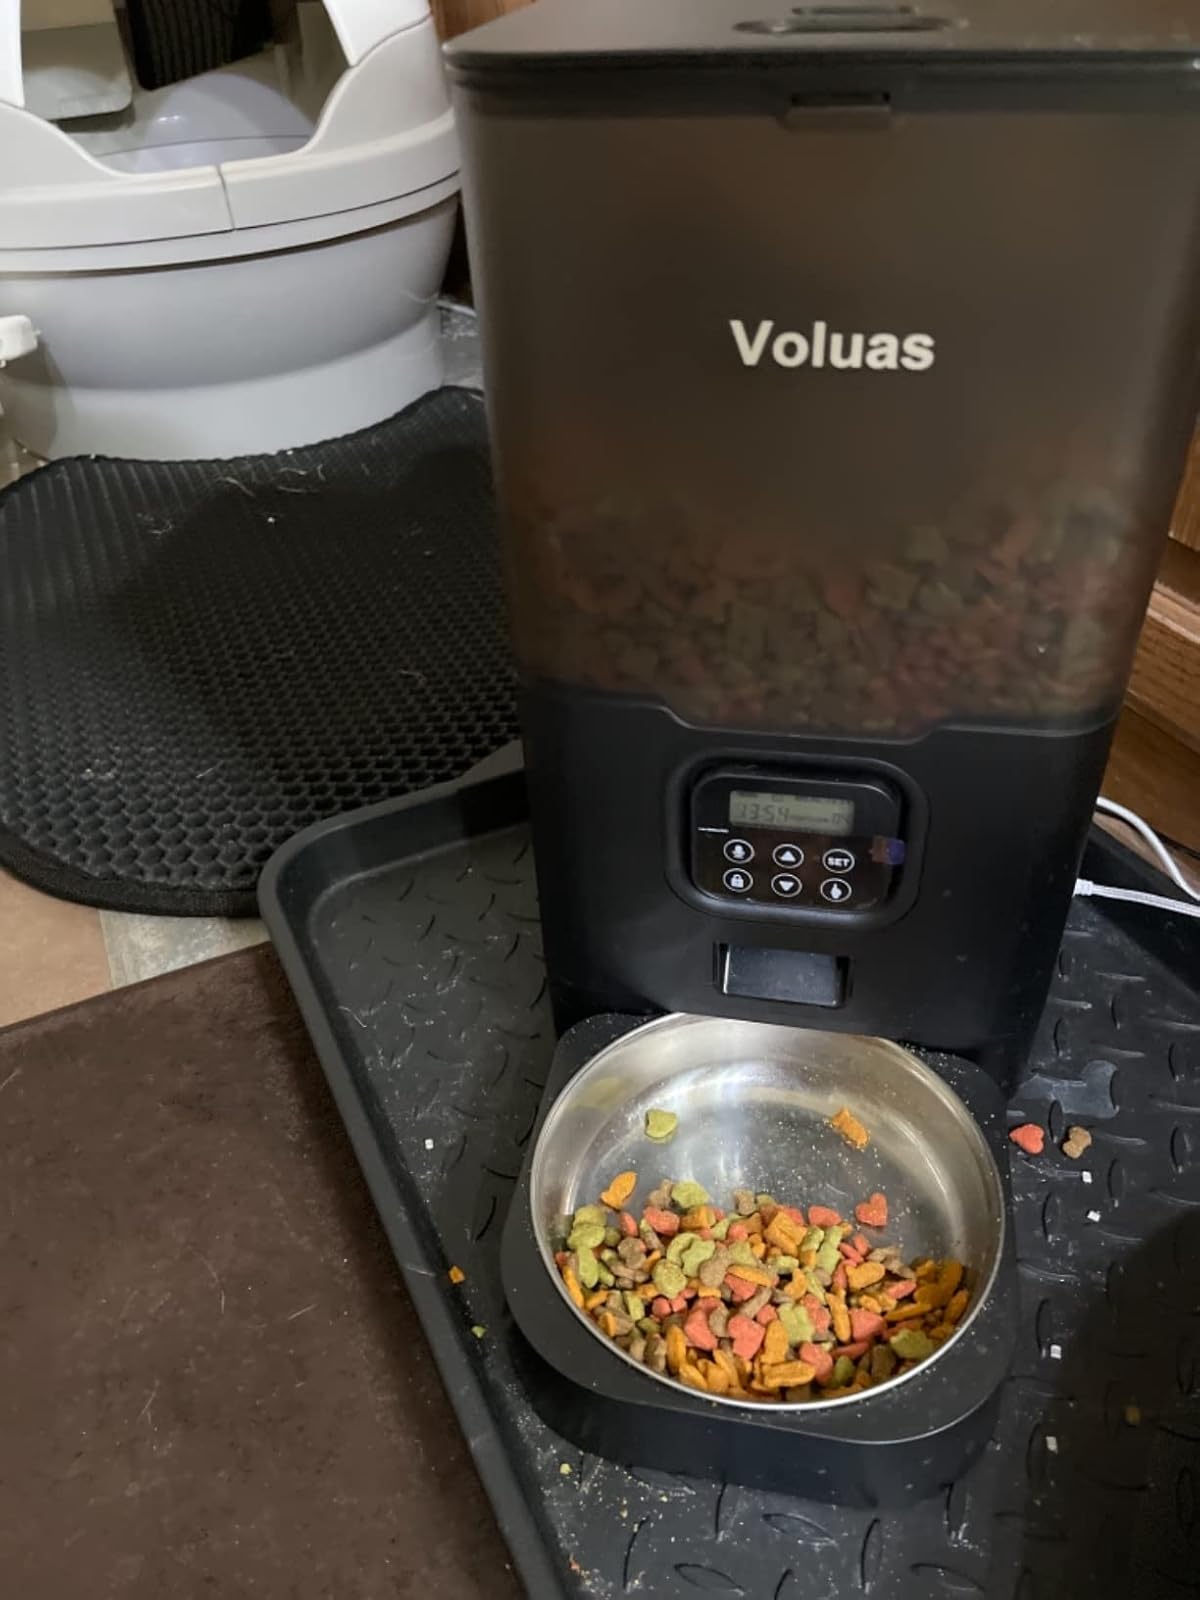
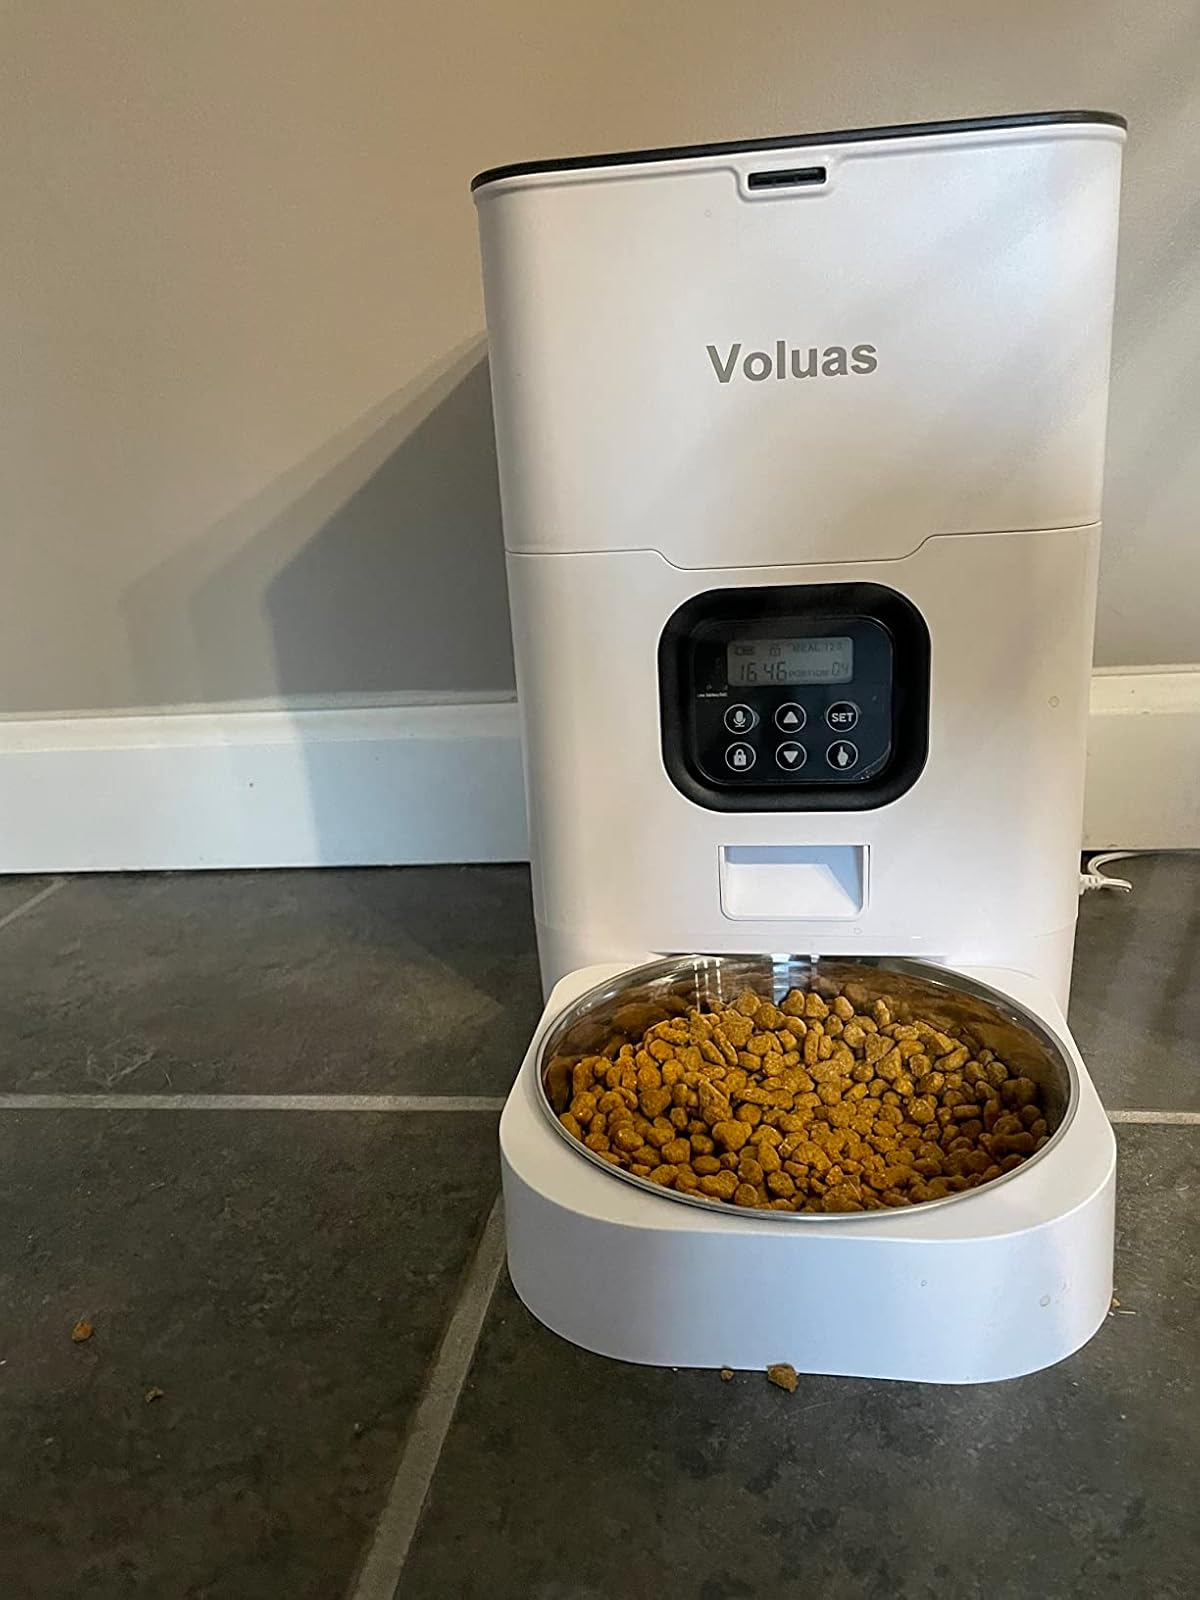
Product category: items_feeder
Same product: no